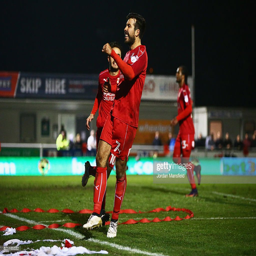
soccer player celebrates as he scores their first and equalising goal from the penalty spot during first round match